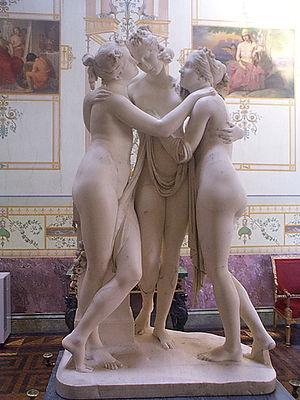
Le musée de l’Ermitage est un musée situé à Saint-Pétersbourg, au bord de la Neva.
Les Trois Grâces connues comme étant les Charites dans la mythologie grecque, déesses du charme, de la beauté et de la créativité.